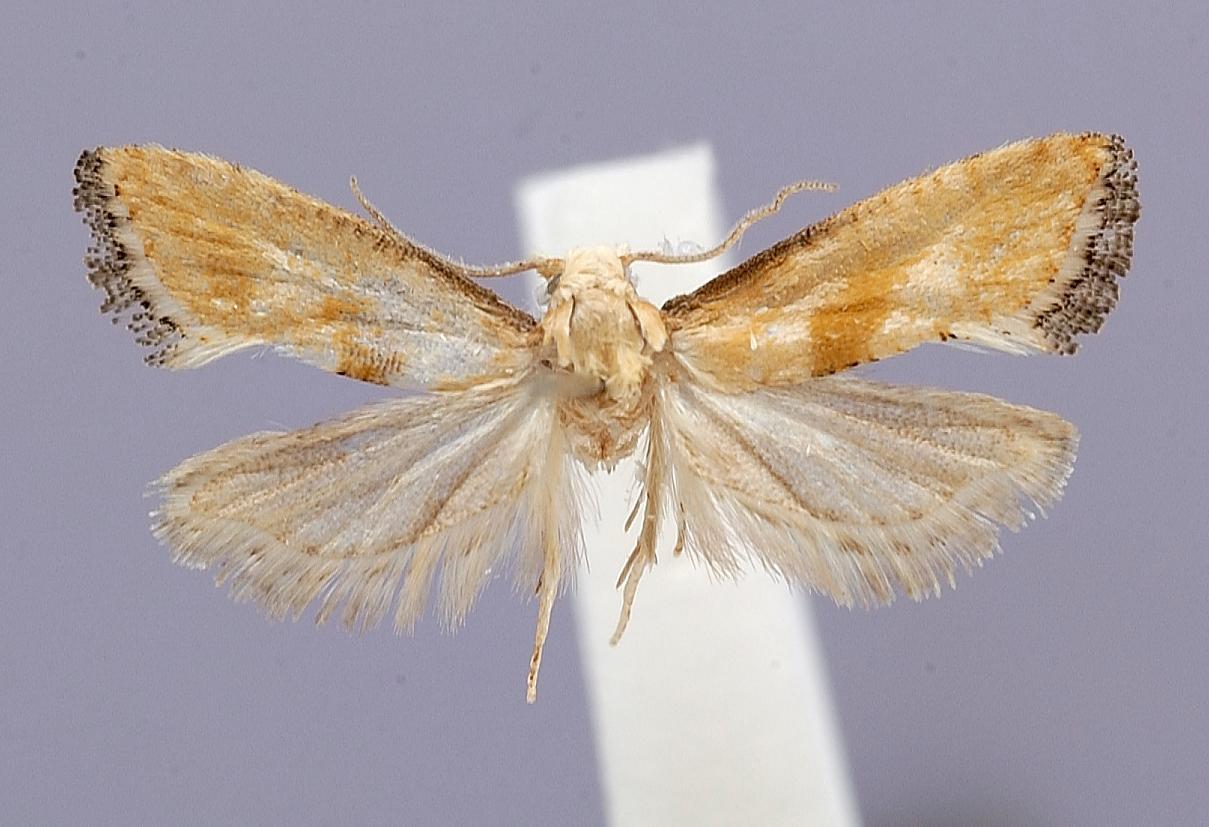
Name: Stenodes moriutii
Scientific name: Stenodes moriutii Kawabe, 1987
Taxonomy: Animalia, Arthropoda, Insecta, Lepidoptera, Tortricidae
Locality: Chiang Mai, Doi Pui, ca. 1300 m, Chiang Mai, Thailand
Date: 26 Oct 1985 to 27 Oct 1985